Yasser Corona

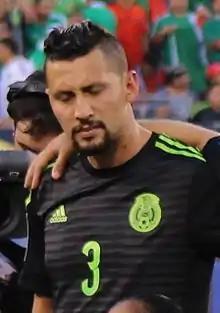
Corona with Mexico in 2015

Yasser Anwar Corona Delgado (born 28 July 1987) is a Mexican former professional footballer and current manager of the Mexico national under-18 team.